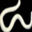
Label: worm